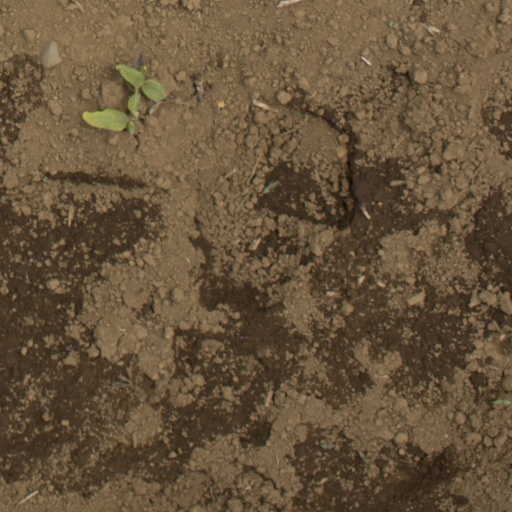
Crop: Jerusalem artichoke